Stefan Kuryłowicz

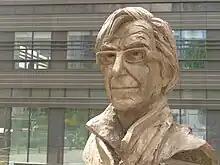
Stefan Kuryłowicz statue in Warsaw

Stefan Kuryłowicz (26 March 1949 – June 6, 2011) was a Polish architect and professor who is widely credited with transforming the architecture and skyline of Warsaw, Poland, in the twenty years following the collapse of Communism in 1989. Media reports have called Kuryłowicz "one of the most influential Polish architects." He and the late architect Jacek Syropolski created the architecture company, Kurylowicz & Associates.